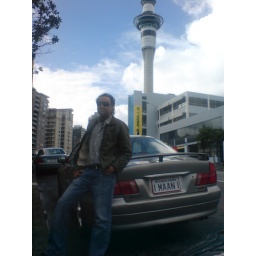
A photo near the famous sky tower of Auckland